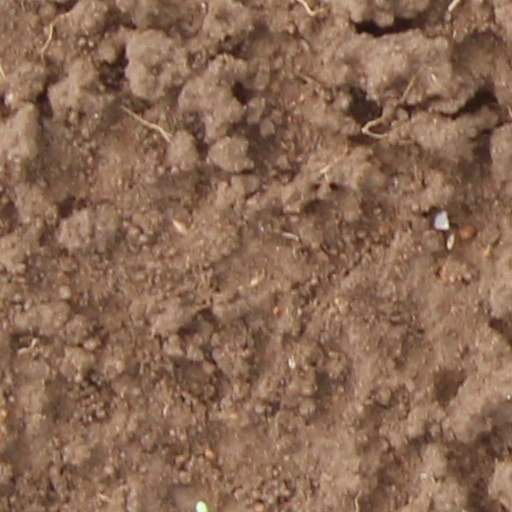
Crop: wheat